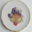
Label: plate